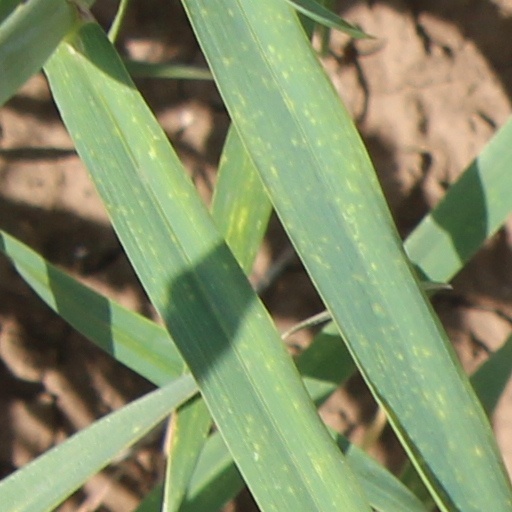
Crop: wheat